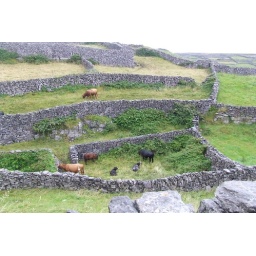
These stone walls were created by clearing the stone off the land and continue to be maintained today.